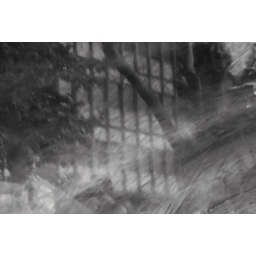
Rome Gay Pride 2010. A long colorful veil train plays in the wind. Rome, 3 July 2010